Buick Centurion

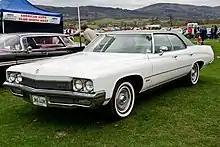
1972 Buick Centurion 4-Door Hardtop

The 1972 Centurion featured minor appearance changes including a revised vertical bar grille and taillight lenses.